A Beautiful Crime

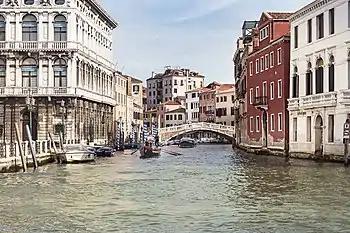
View of a bridge over a canal with buildings on both sides

Nick visits Richard again, hoping to persuade him to complete the purchase of , but he is horrified to see Dulles Hawkes, a retired silver appraiser whom Richard has invited to view his newly purchased antiques. Dulles immediately detects the forgeries but plays along with the ruse, and he later threatens to divulge the scam unless Nick has sex with him in his hotel that night. Nick is forced to oblige. Afterwards, Dulles continues to blackmail Nick, insisting they will have sex again the next day and demanding half of the profits of the scam. A panicked Nick follows Dulles to the hotel elevator, which is under repair, and impulsively pushes him down the empty elevator shaft. Dulles dies on impact and Nick flees the hotel.